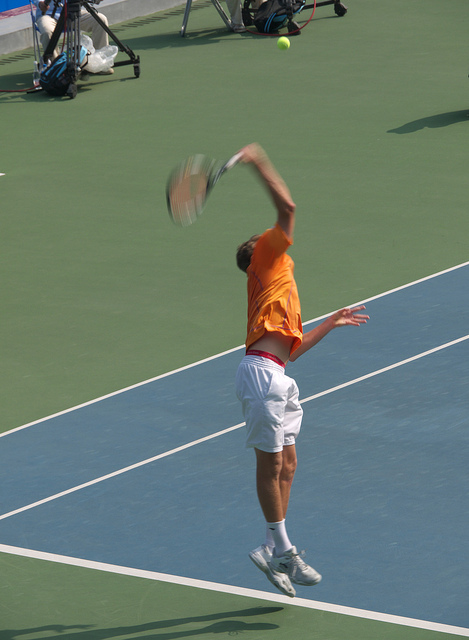
một người đàn ông đang nhảy lên để đánh quả bóng tennis